Space Flight Operations Facility

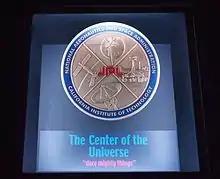
The Center of the Universe plaque

As of 2012, there were 22 spacecraft monitored from this facility. Depending on the operations of the spacecraft, they are scheduled to be online for 1 to 10 hours at a time. Notable is that the facility also processes the signal from "Voyager 1" that is sent from about 11 billion miles from Earth. With data feeding into the Space Flight Operations Facility from every NASA spacecraft beyond low Earth orbit, including rovers, orbiters, and deep-space probes, there is a plaque in the middle of the room designating the facility "The Center of the Universe."